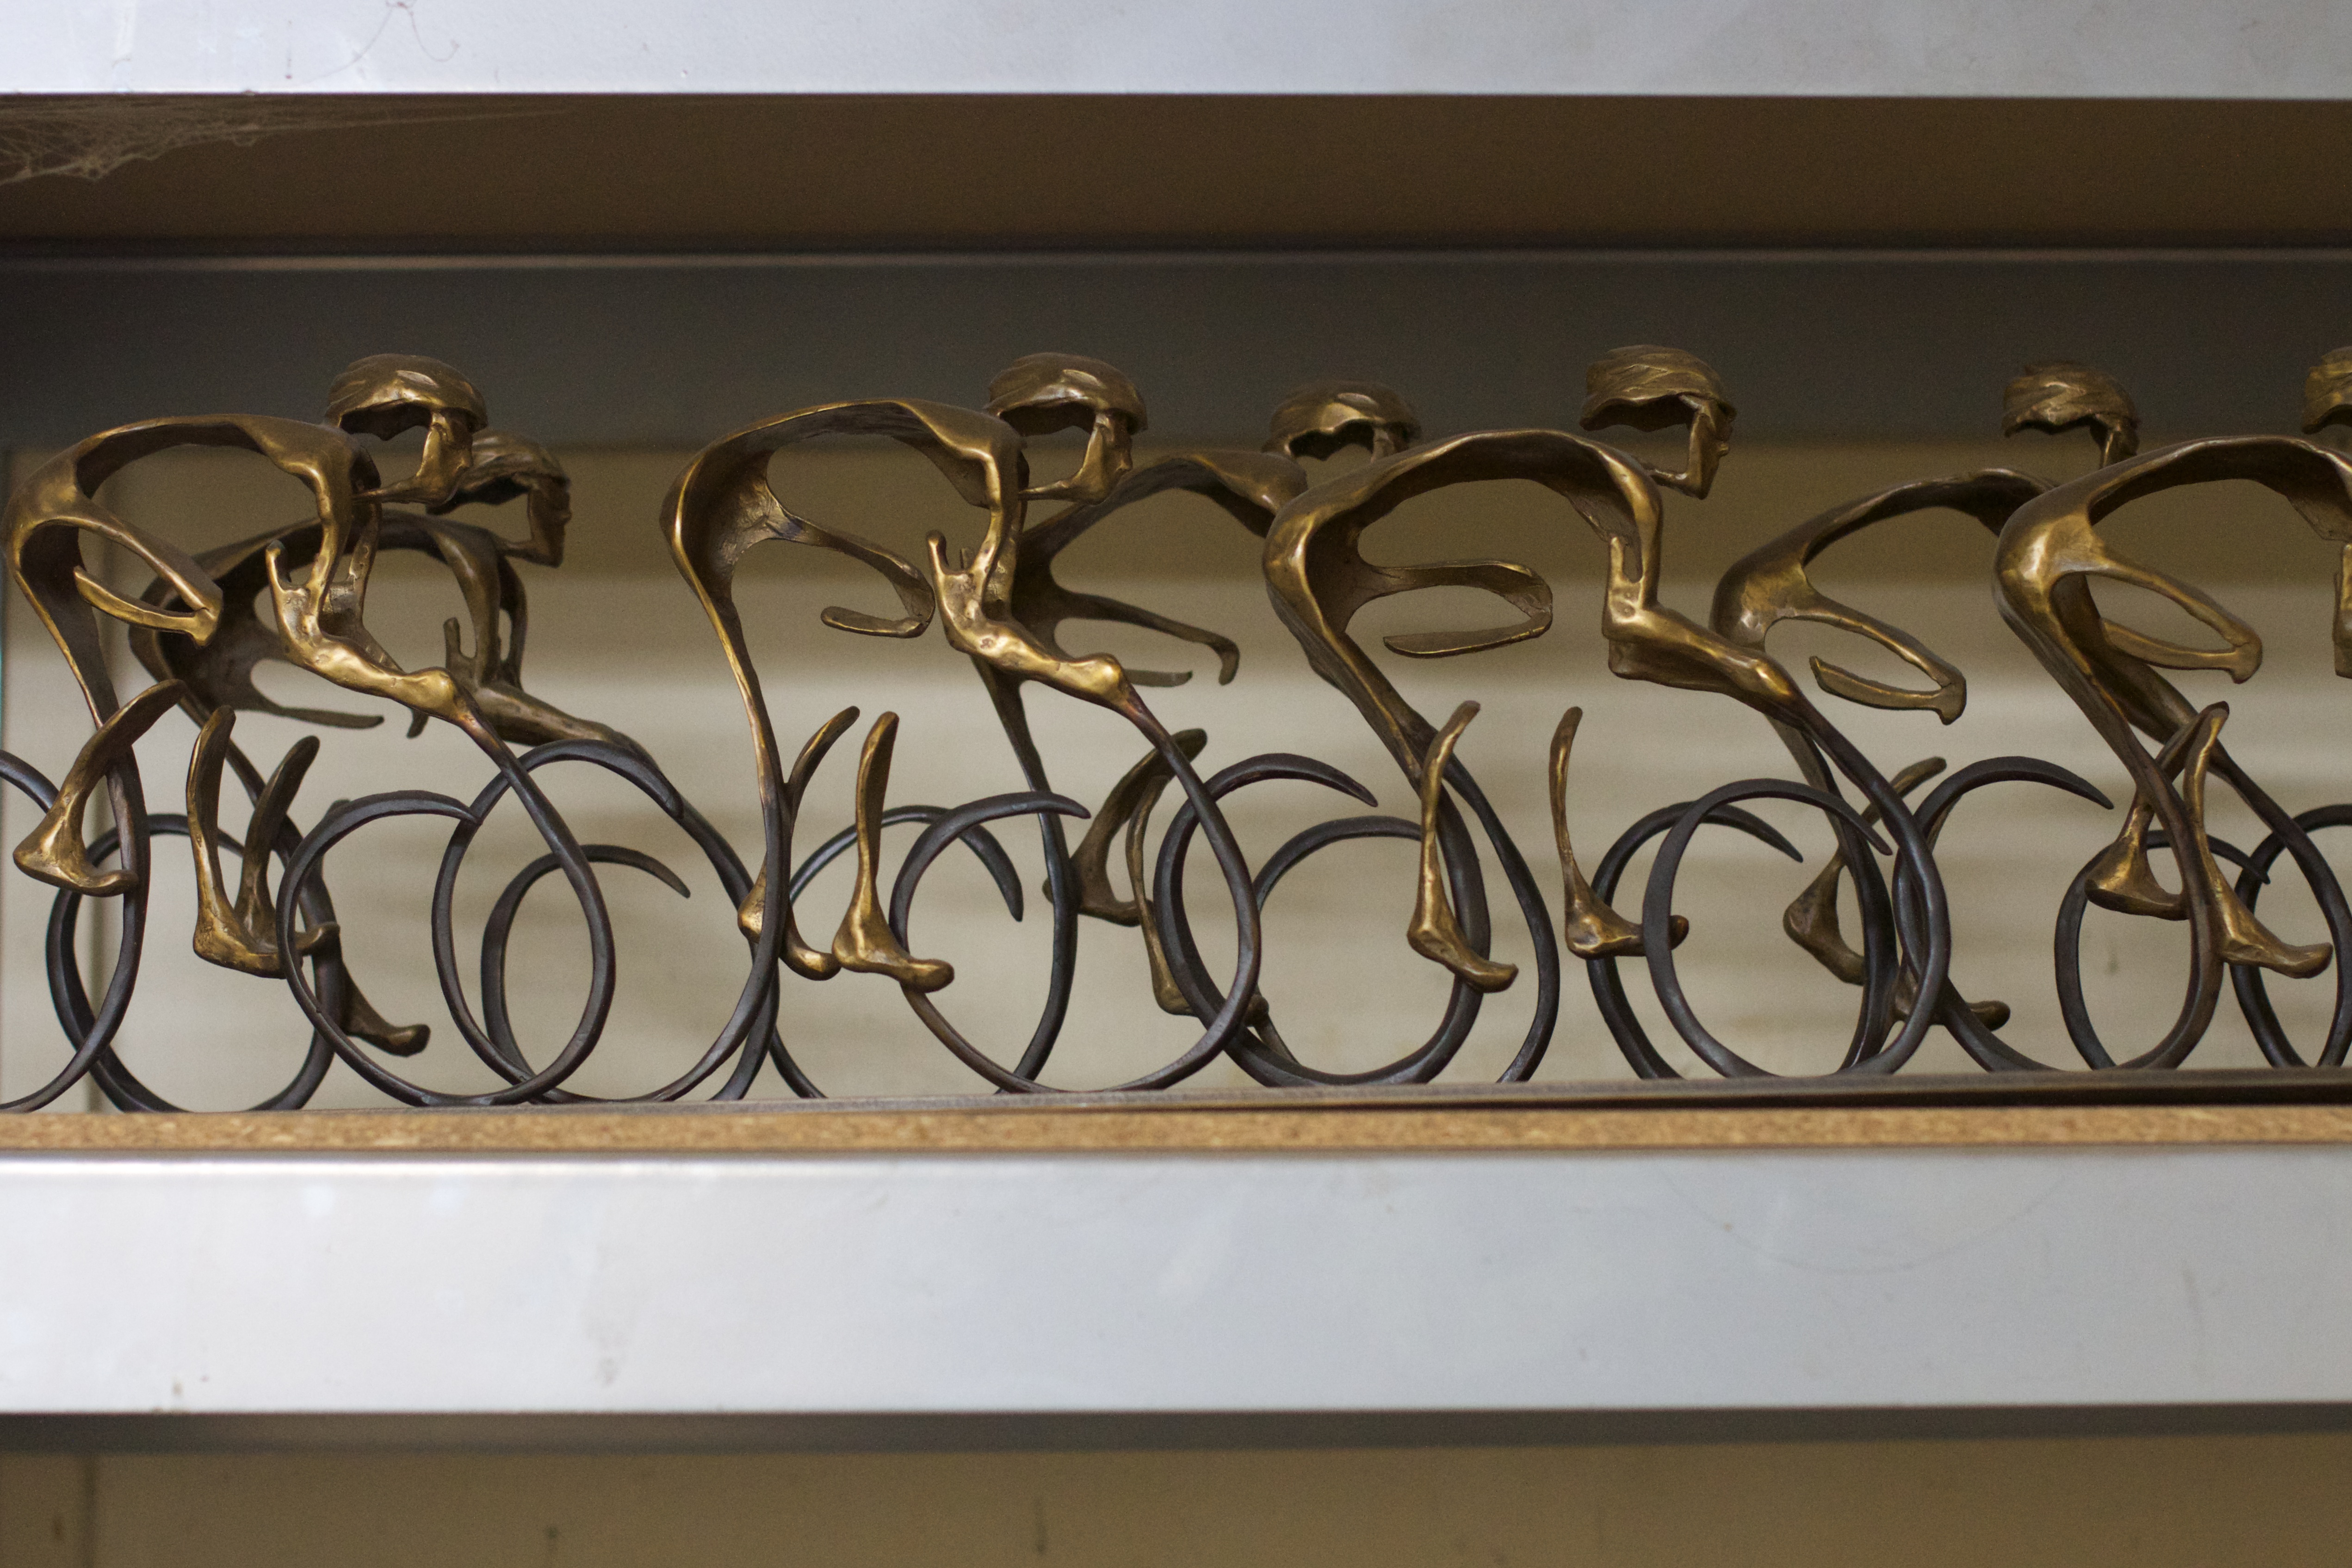
wall, metal, shelf, handrail, art, iron, calligraphy, baluster